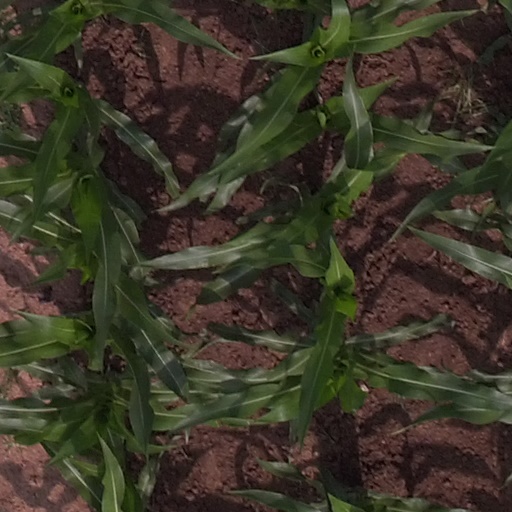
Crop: maize; corn